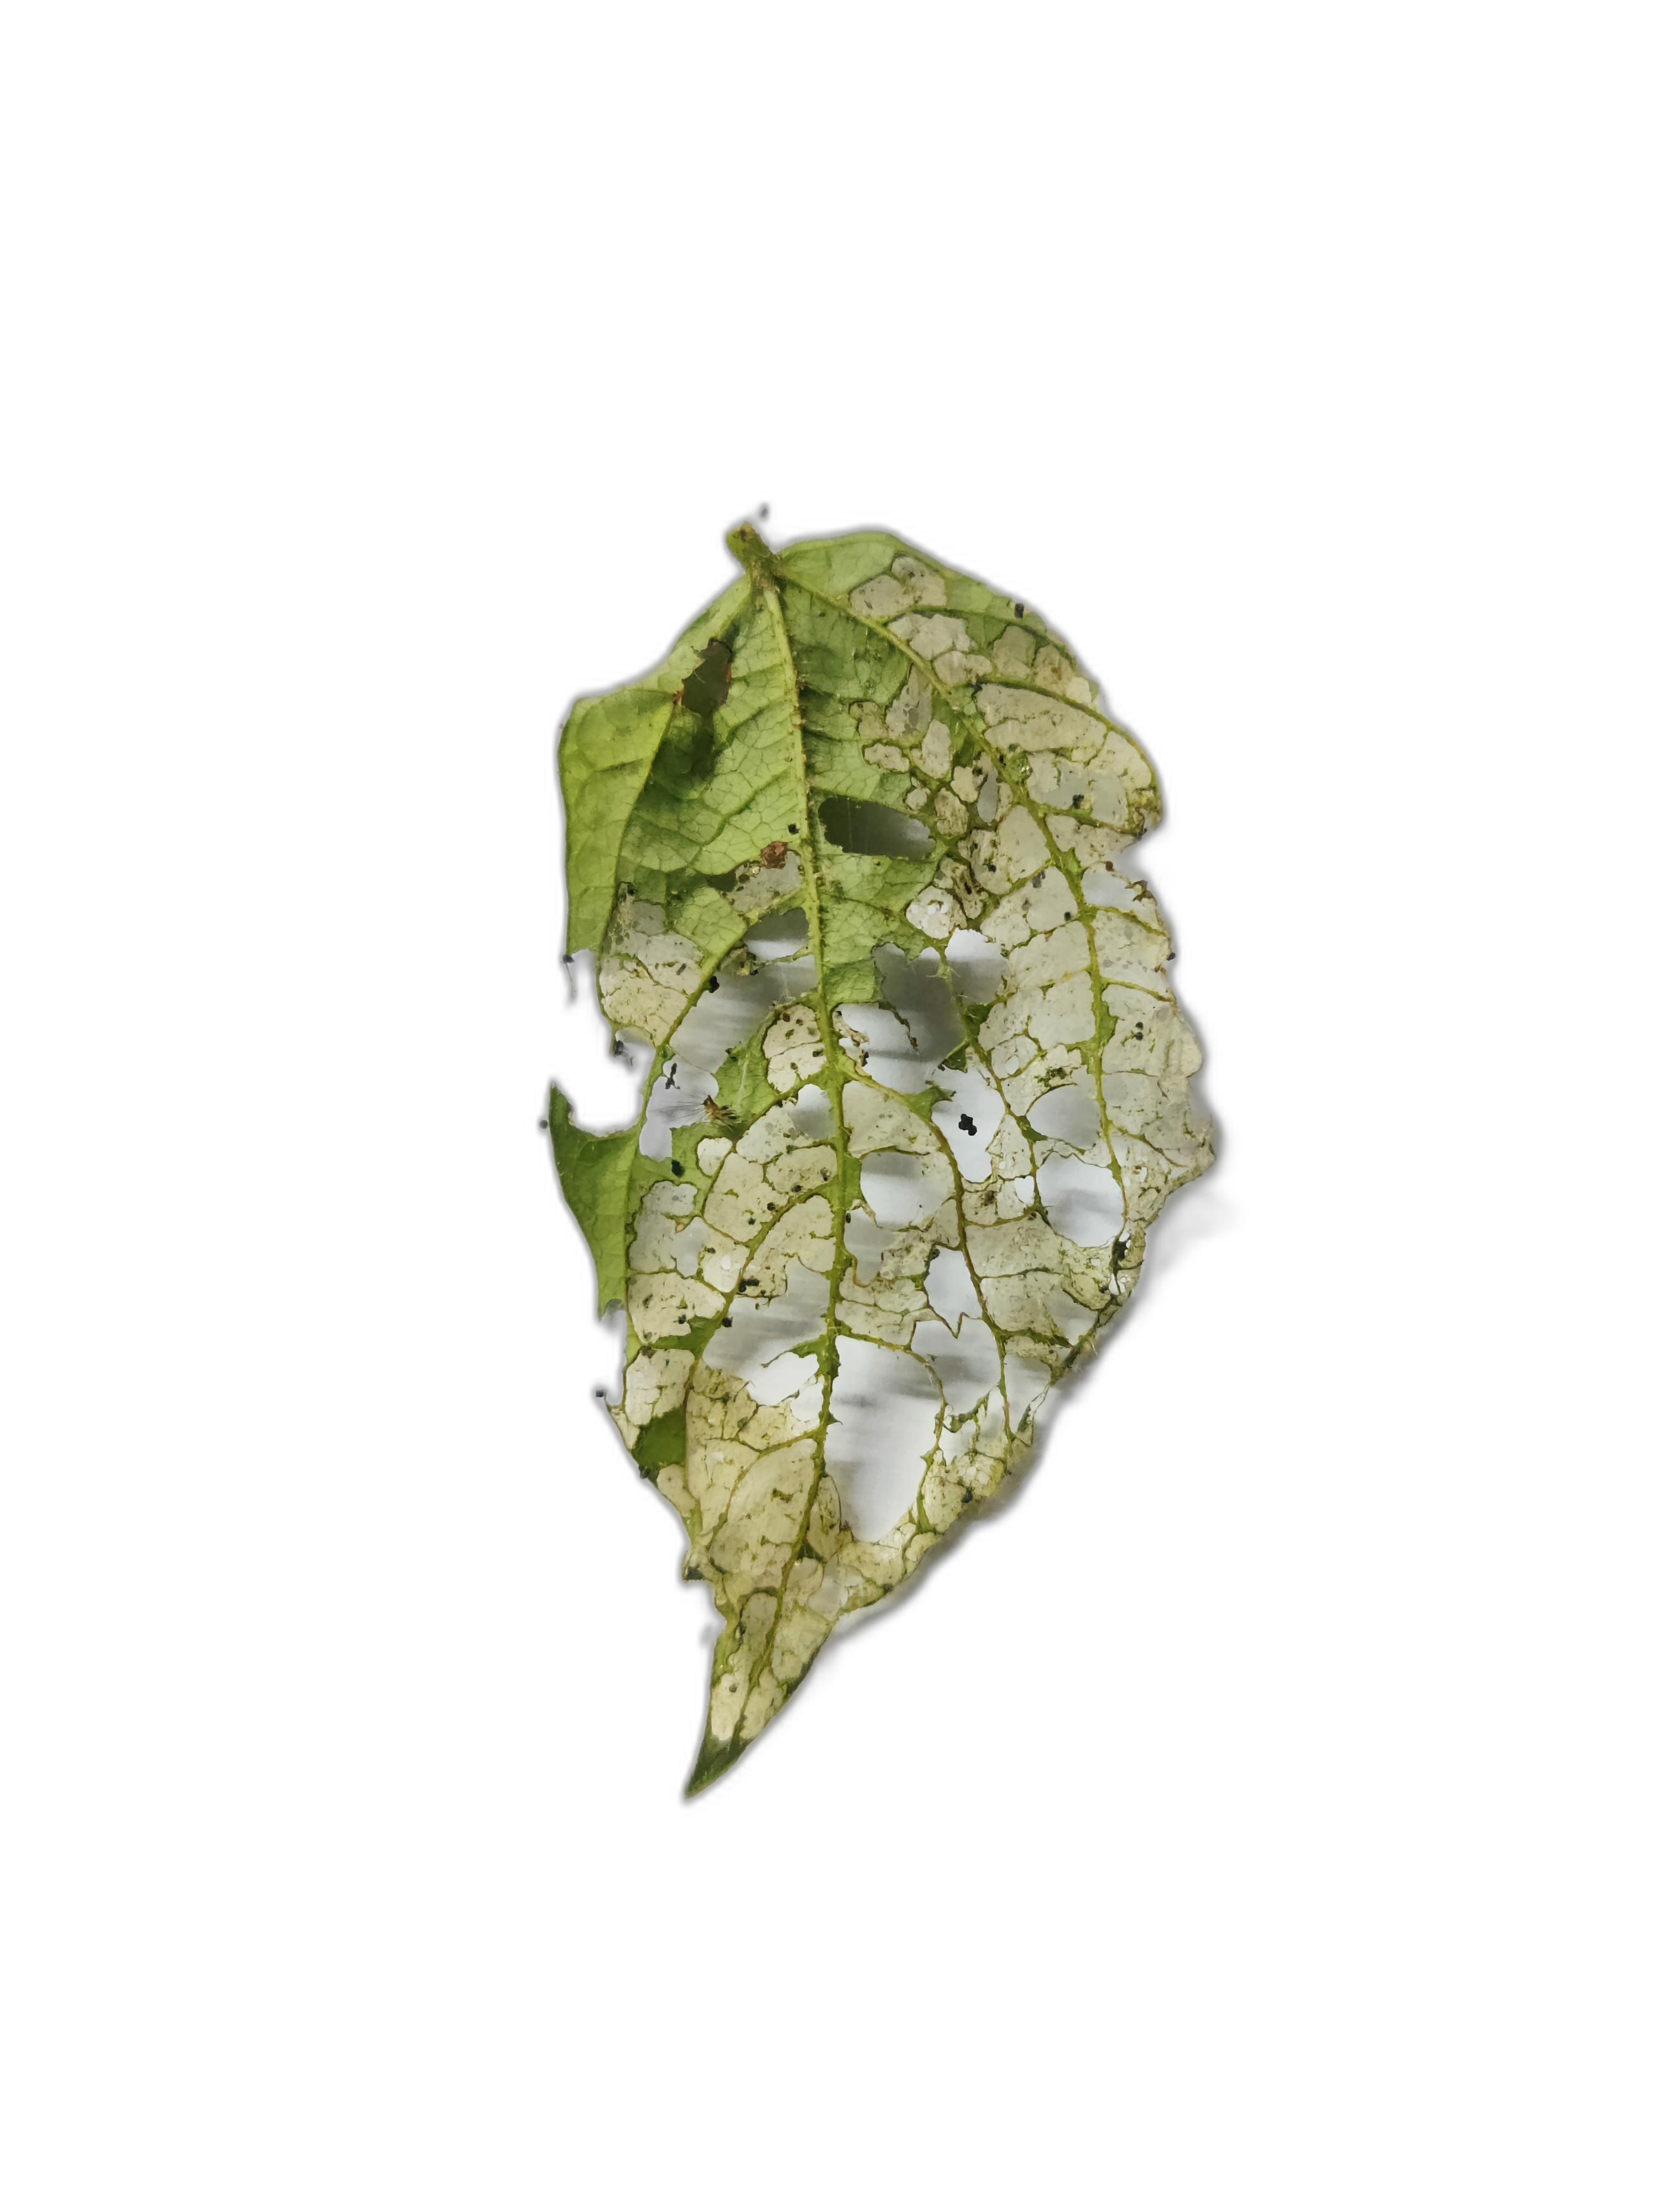
Label: Insect